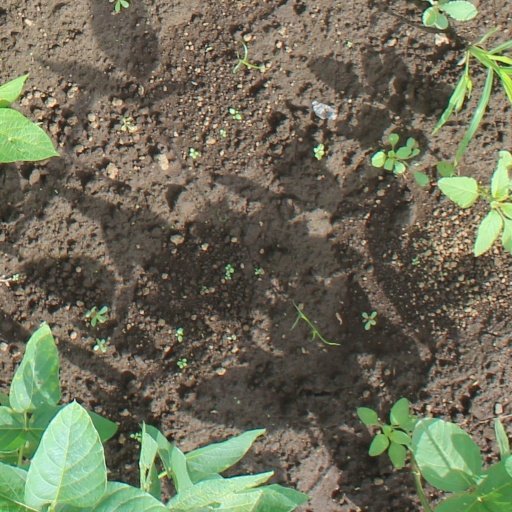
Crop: soybean